Worcestershire in the English Civil War

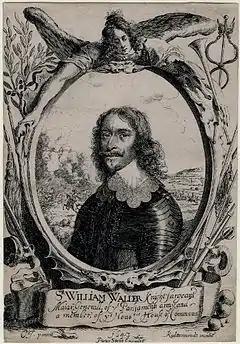
Portrait of Sir William Waller, 1643, whose raids thoroughly depleted the Vale of Evesham

In June 1644, General William Waller's force of around 10,000 men pursued the King's army into Worcestershire as it retreated from Oxford. Waller was supported by the residents of Evesham, who repaired their bridge which had been broken to slow his passage into Worcestershire; the town was heavily fined and the Mayor George Kempe arrested after Waller withdrew. Waller's army during June lived off whatever they could requisition, first in the Vale of Evesham, then Bromsgrove and Kidderminster. After failing to take Bewdley, they occupied Droitwich before returning to Evesham. Parts of Waller's force was ill-disciplined, and the line between requisitioning and simple theft became unclear. After Waller had left, the Royalist army in the vale of Evesham was forced to bring in supplies from outside, for instance Bridgnorth and Shropshire, because of the scale of requisitioning.